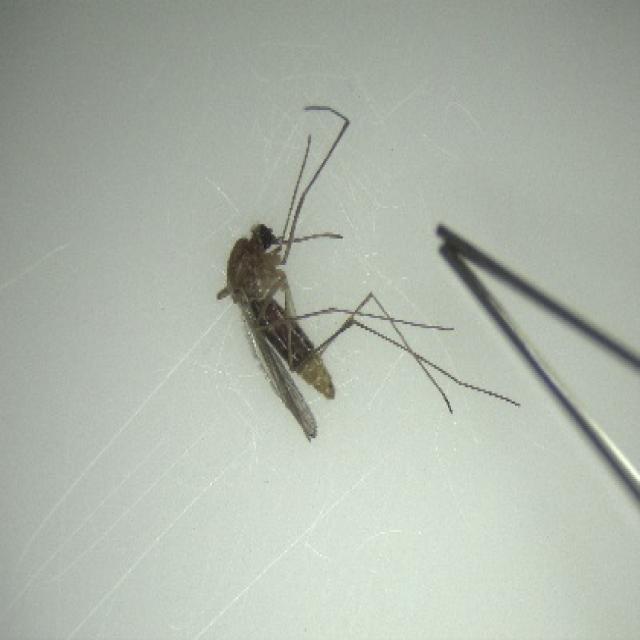
Species: culex_pipiens